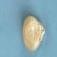
Maize quality: Good